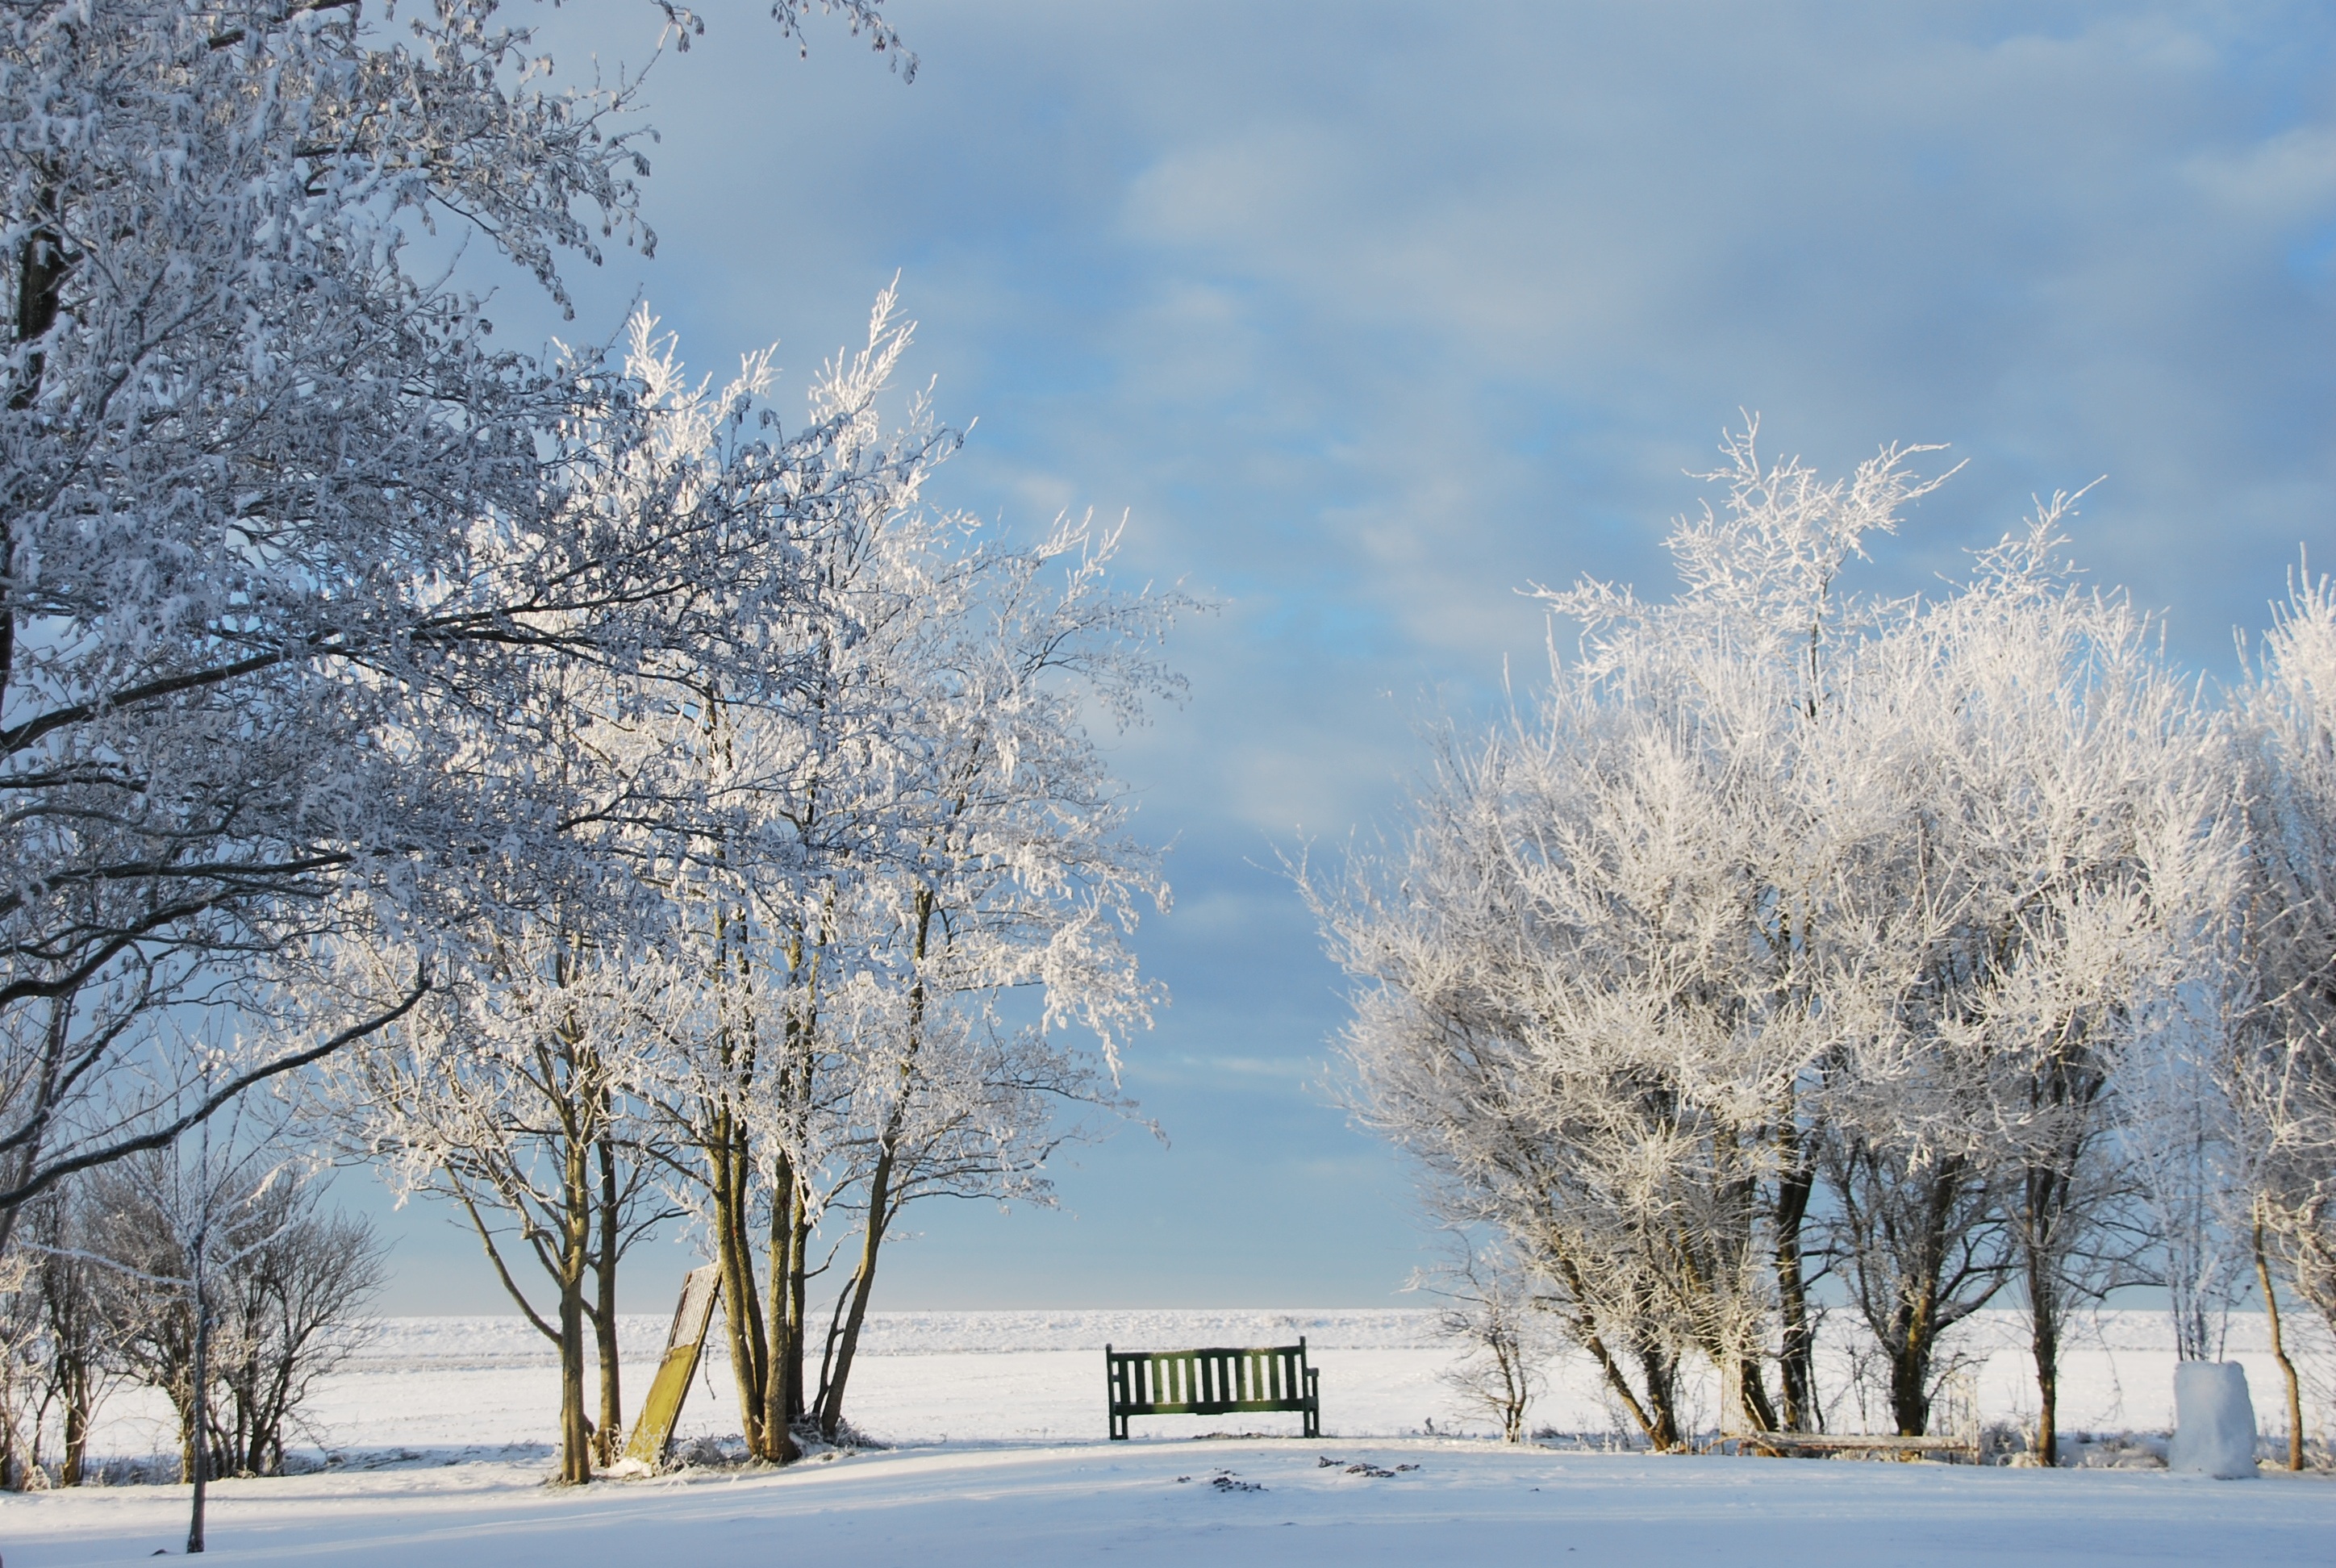
landscape, tree, nature, branch, snow, winter, plant, sunlight, morning, flower, frost, ice, weather, season, wintry, freezing, winter bushes, woody plant